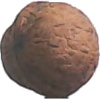
Label: Walnut 1